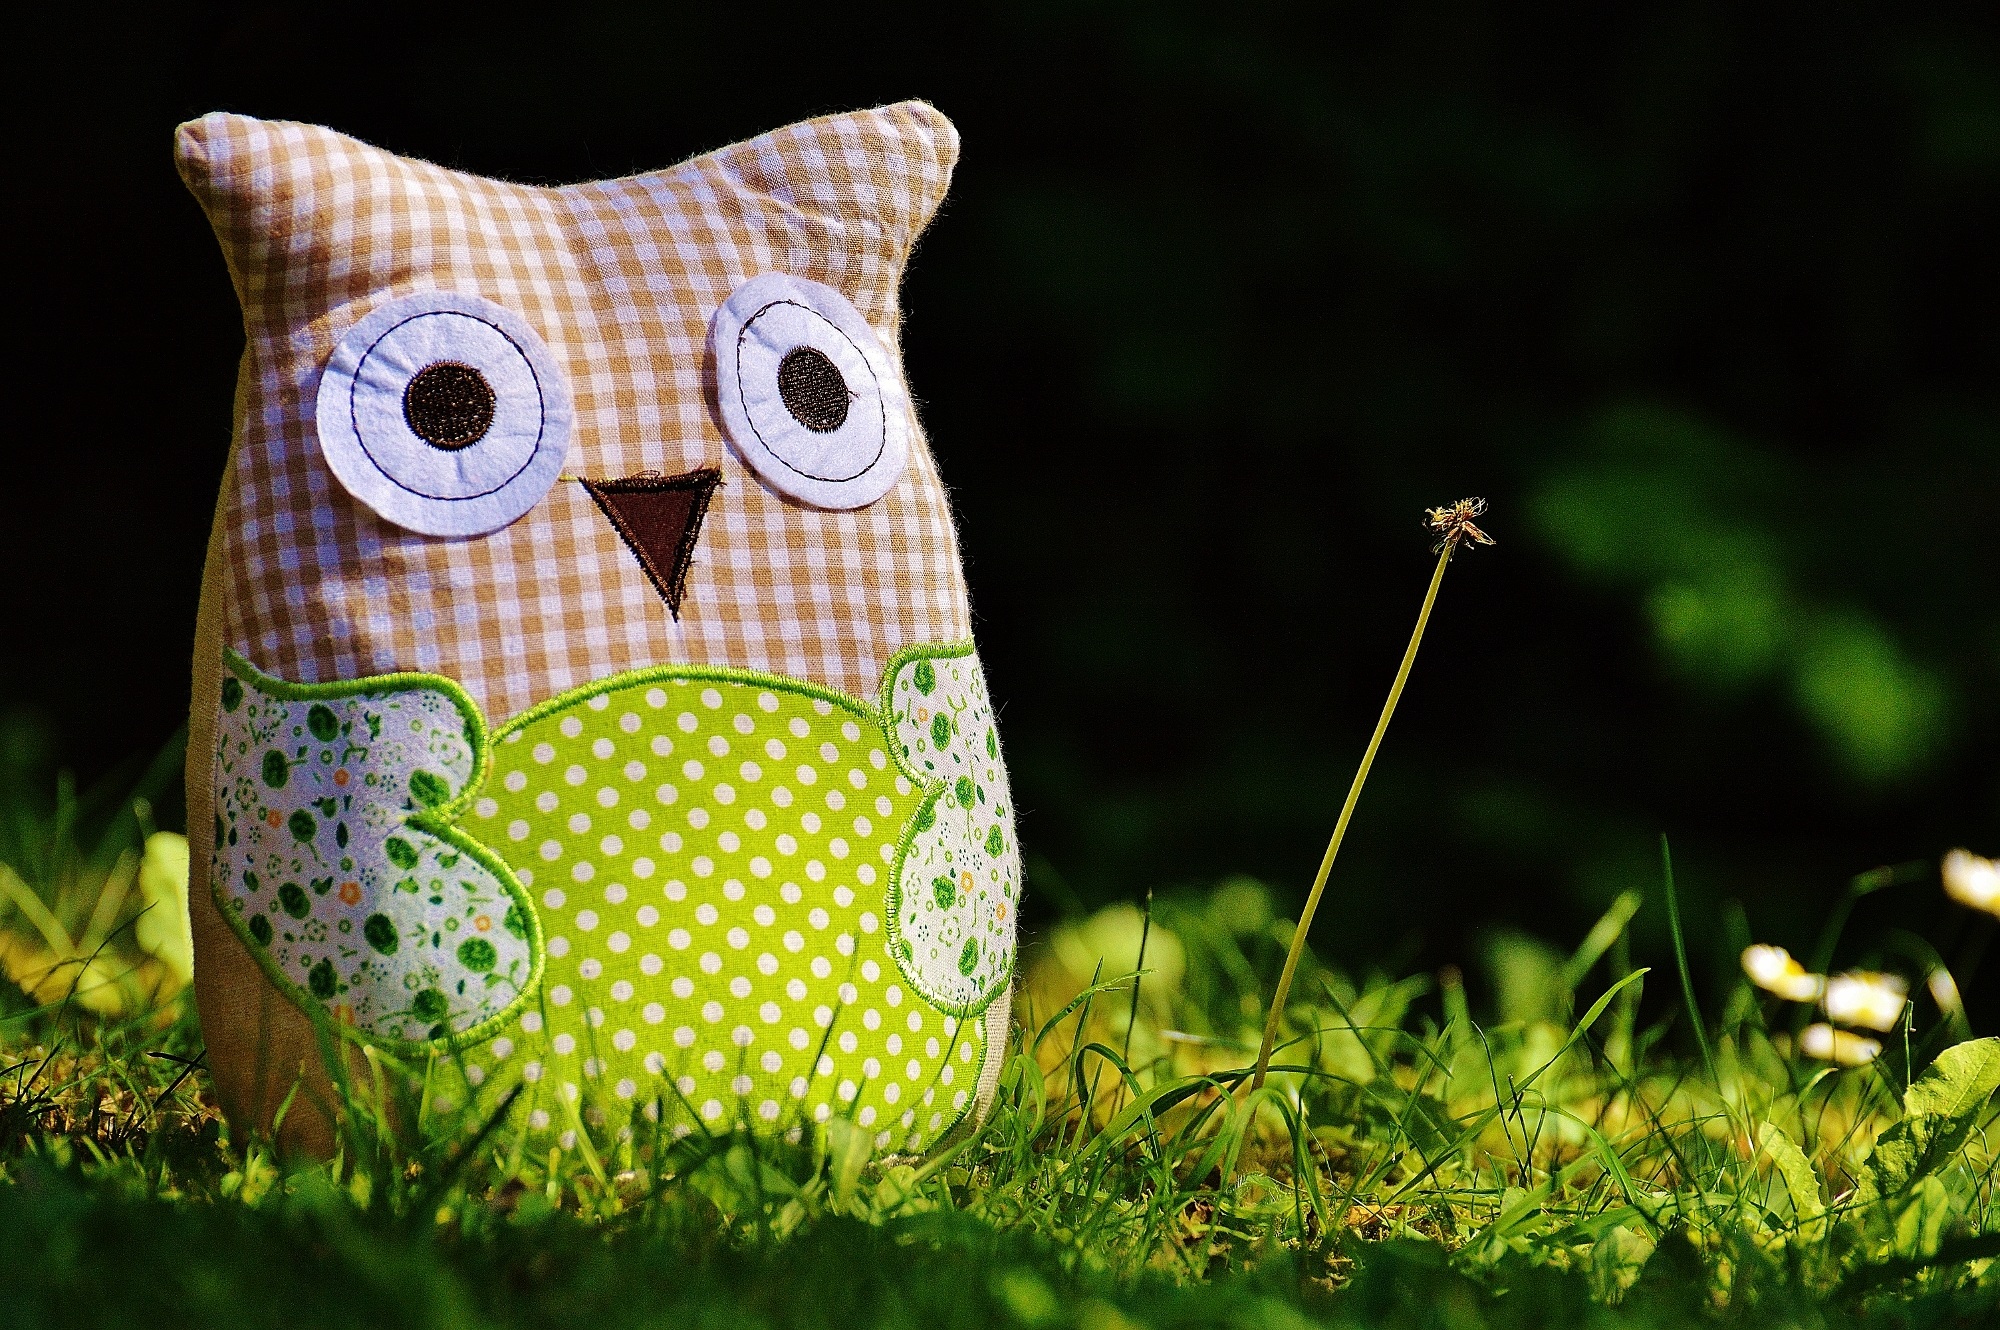
grass, bird, green, owl, bird of prey, fabric, patchwork, funny